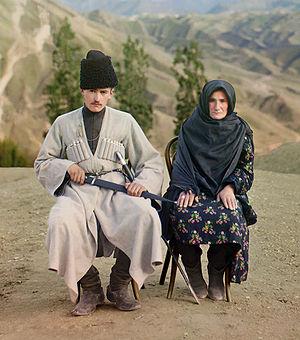
Un homme et une femme au Daguestan. Photo prise en 1904. Description originale ""Types Daguestanais